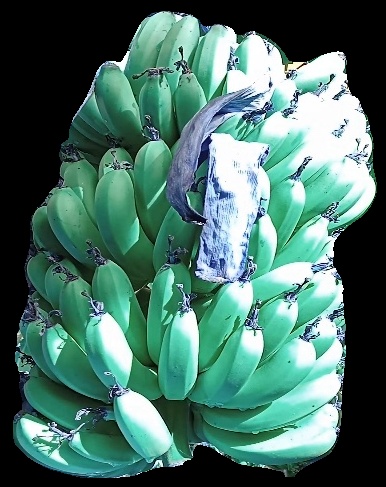
Variety: pachbale
Grade: grade1